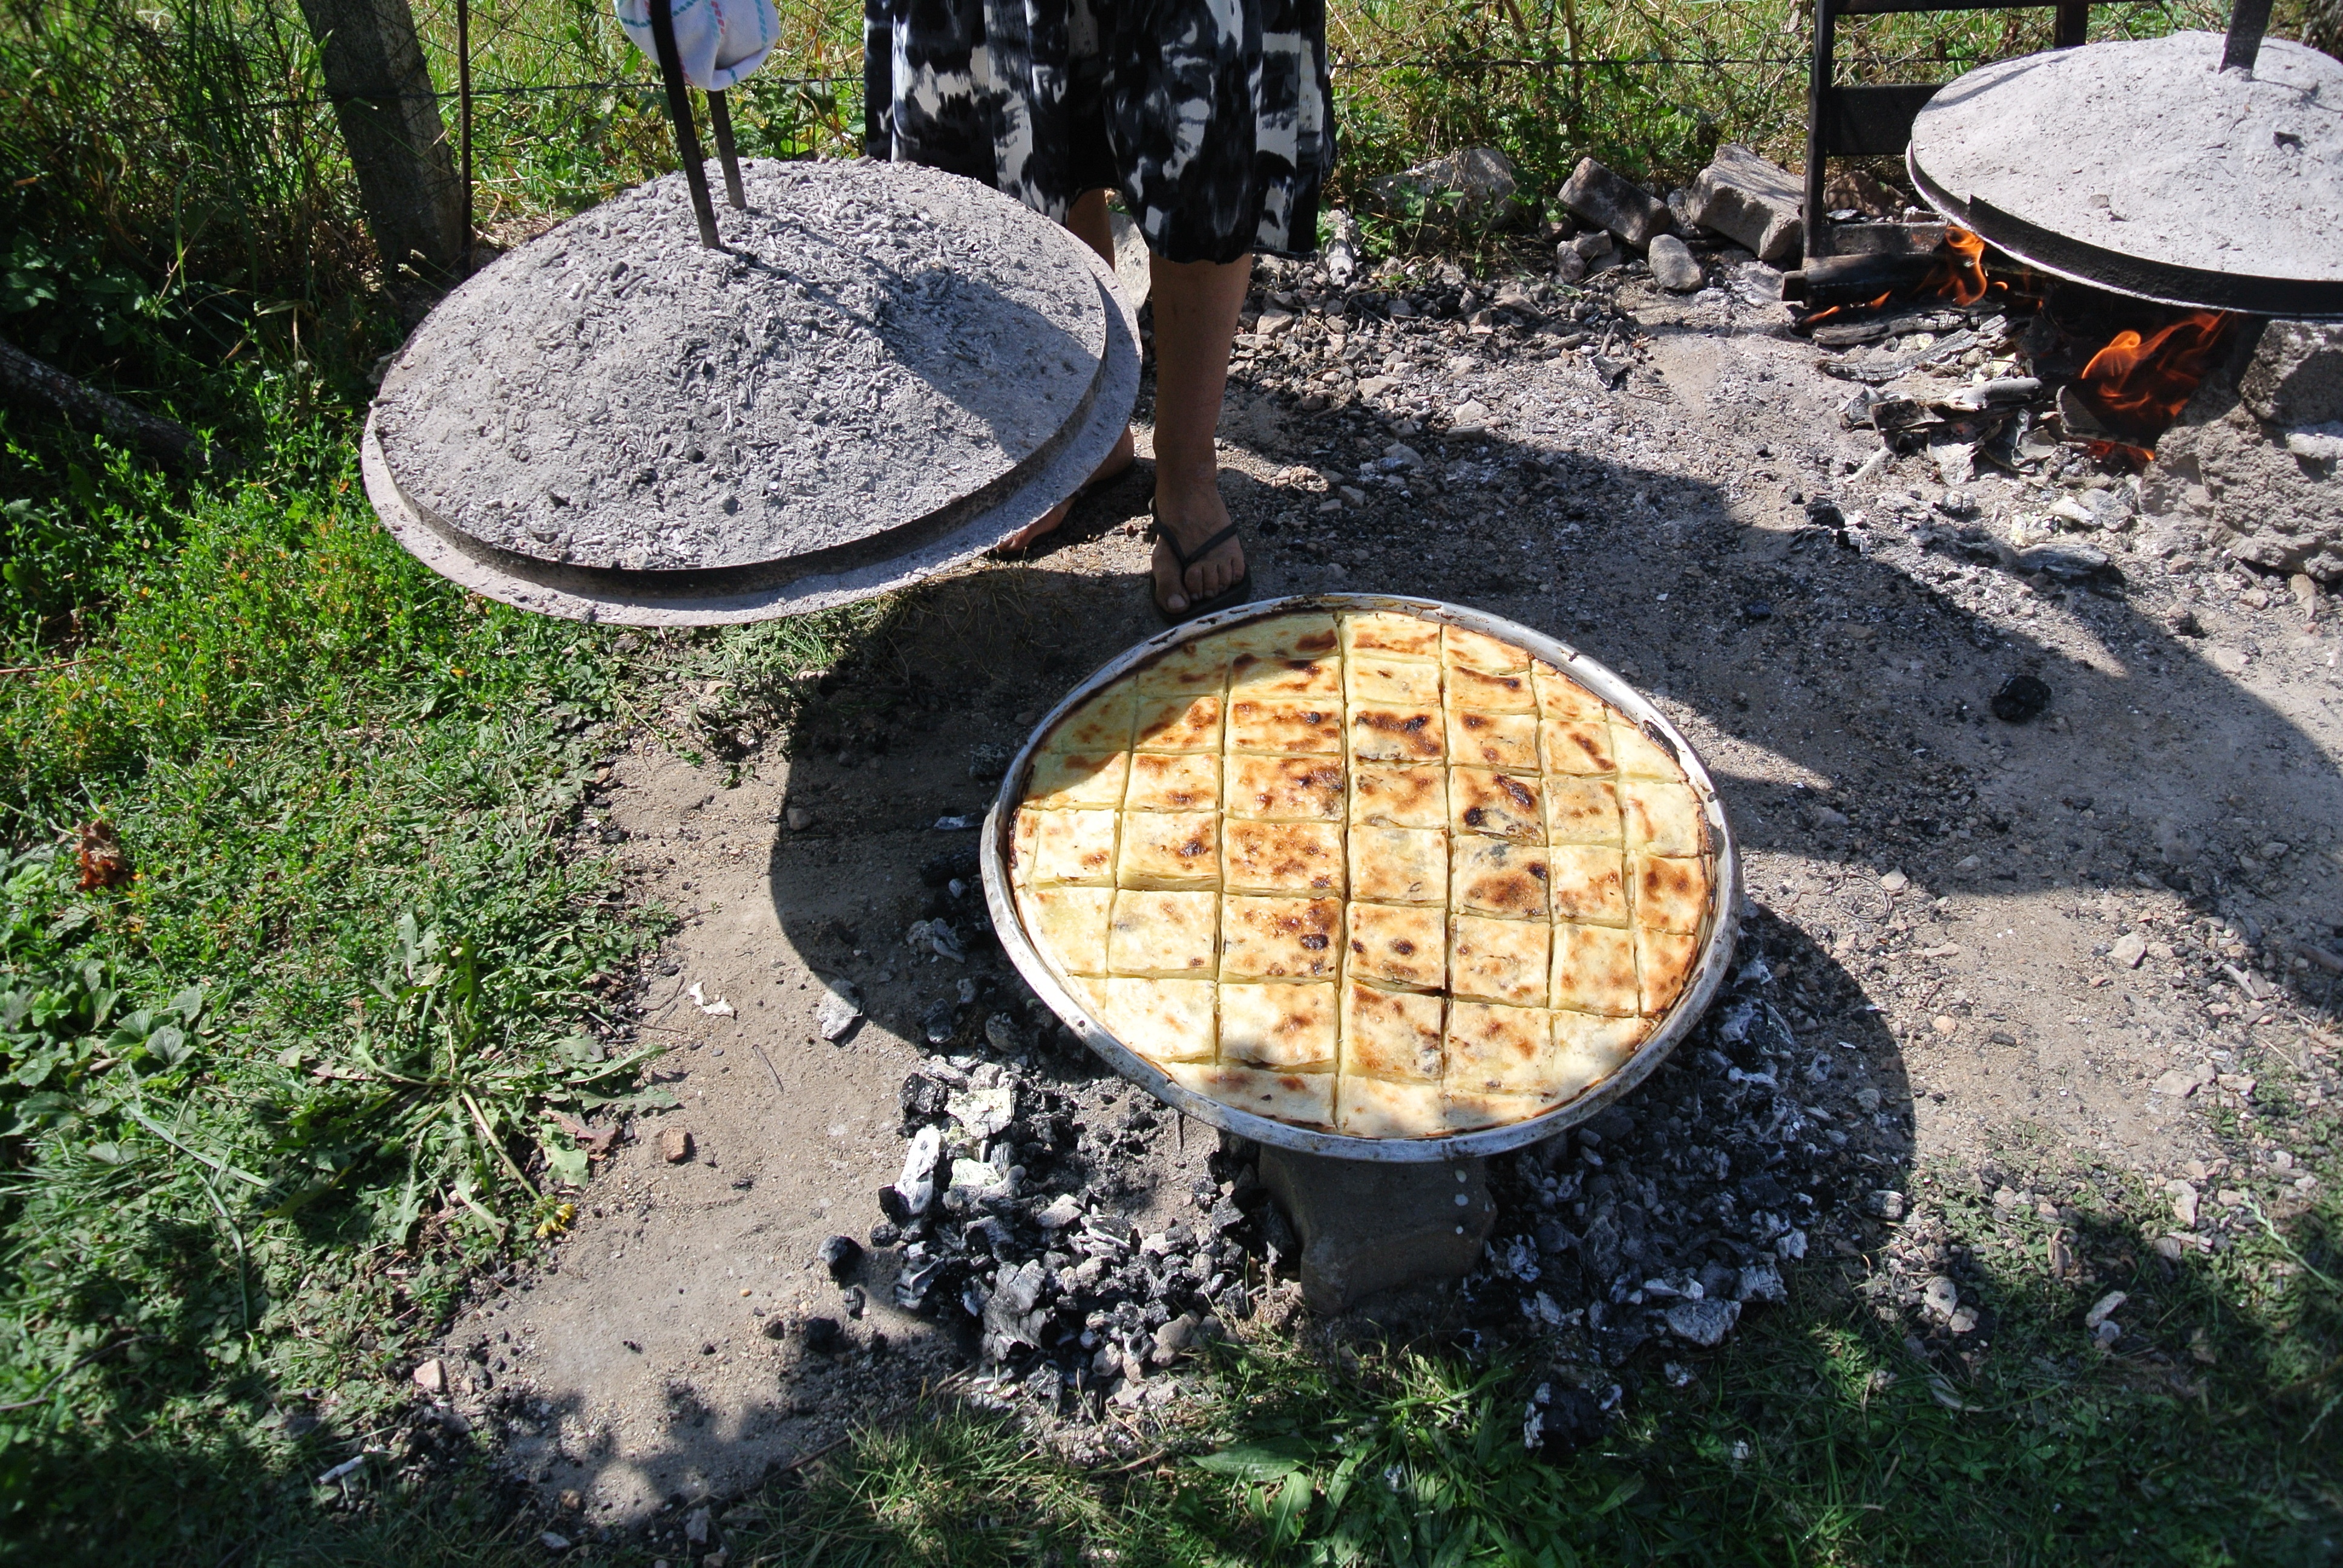
pond, backyard, soil, garden, yard, man made object